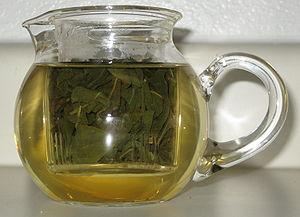
Un infuseur à thé est un objet culinaire permettant l'infusion du thé, qui cantonne les feuilles de thé dans une cage qu'on immerge dans l'eau. Il se présente sous la forme d'une boule, d'un bâtonnet, d'une pince ou cuillère, d'un passe-thé, d'un tube, etc. Il peut prendre aussi la forme d'un pichet infuseur, ou plus récemment des formes originales du type personnages ou fleurs, etc., dans lequel un compartiment amovible enferme les feuilles de thé.